Which point is corresponding to the reference point?
Reference image:
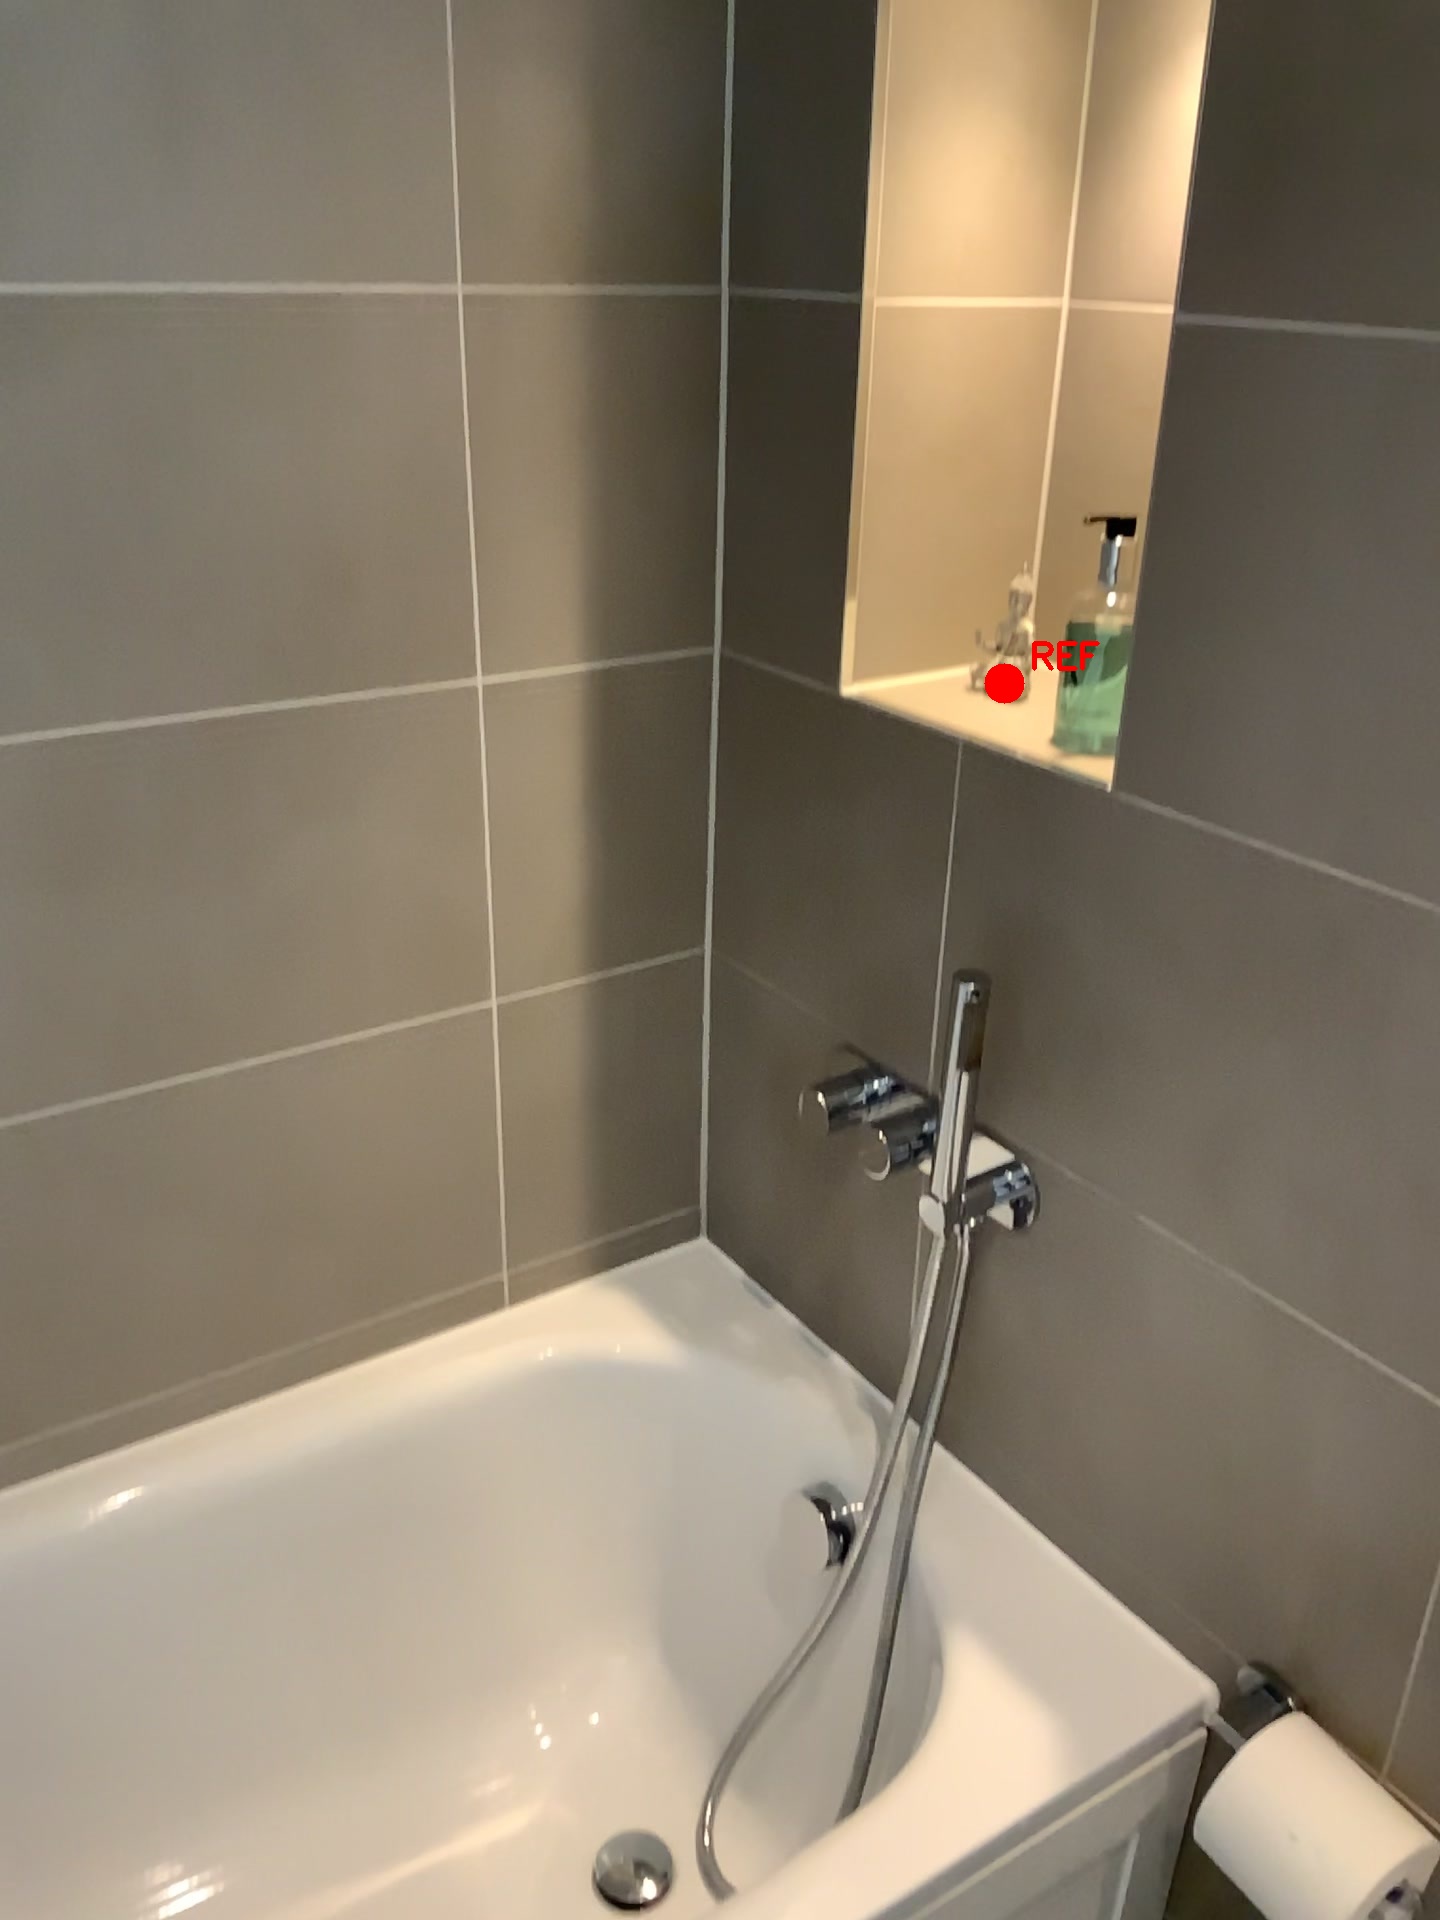
Option image:
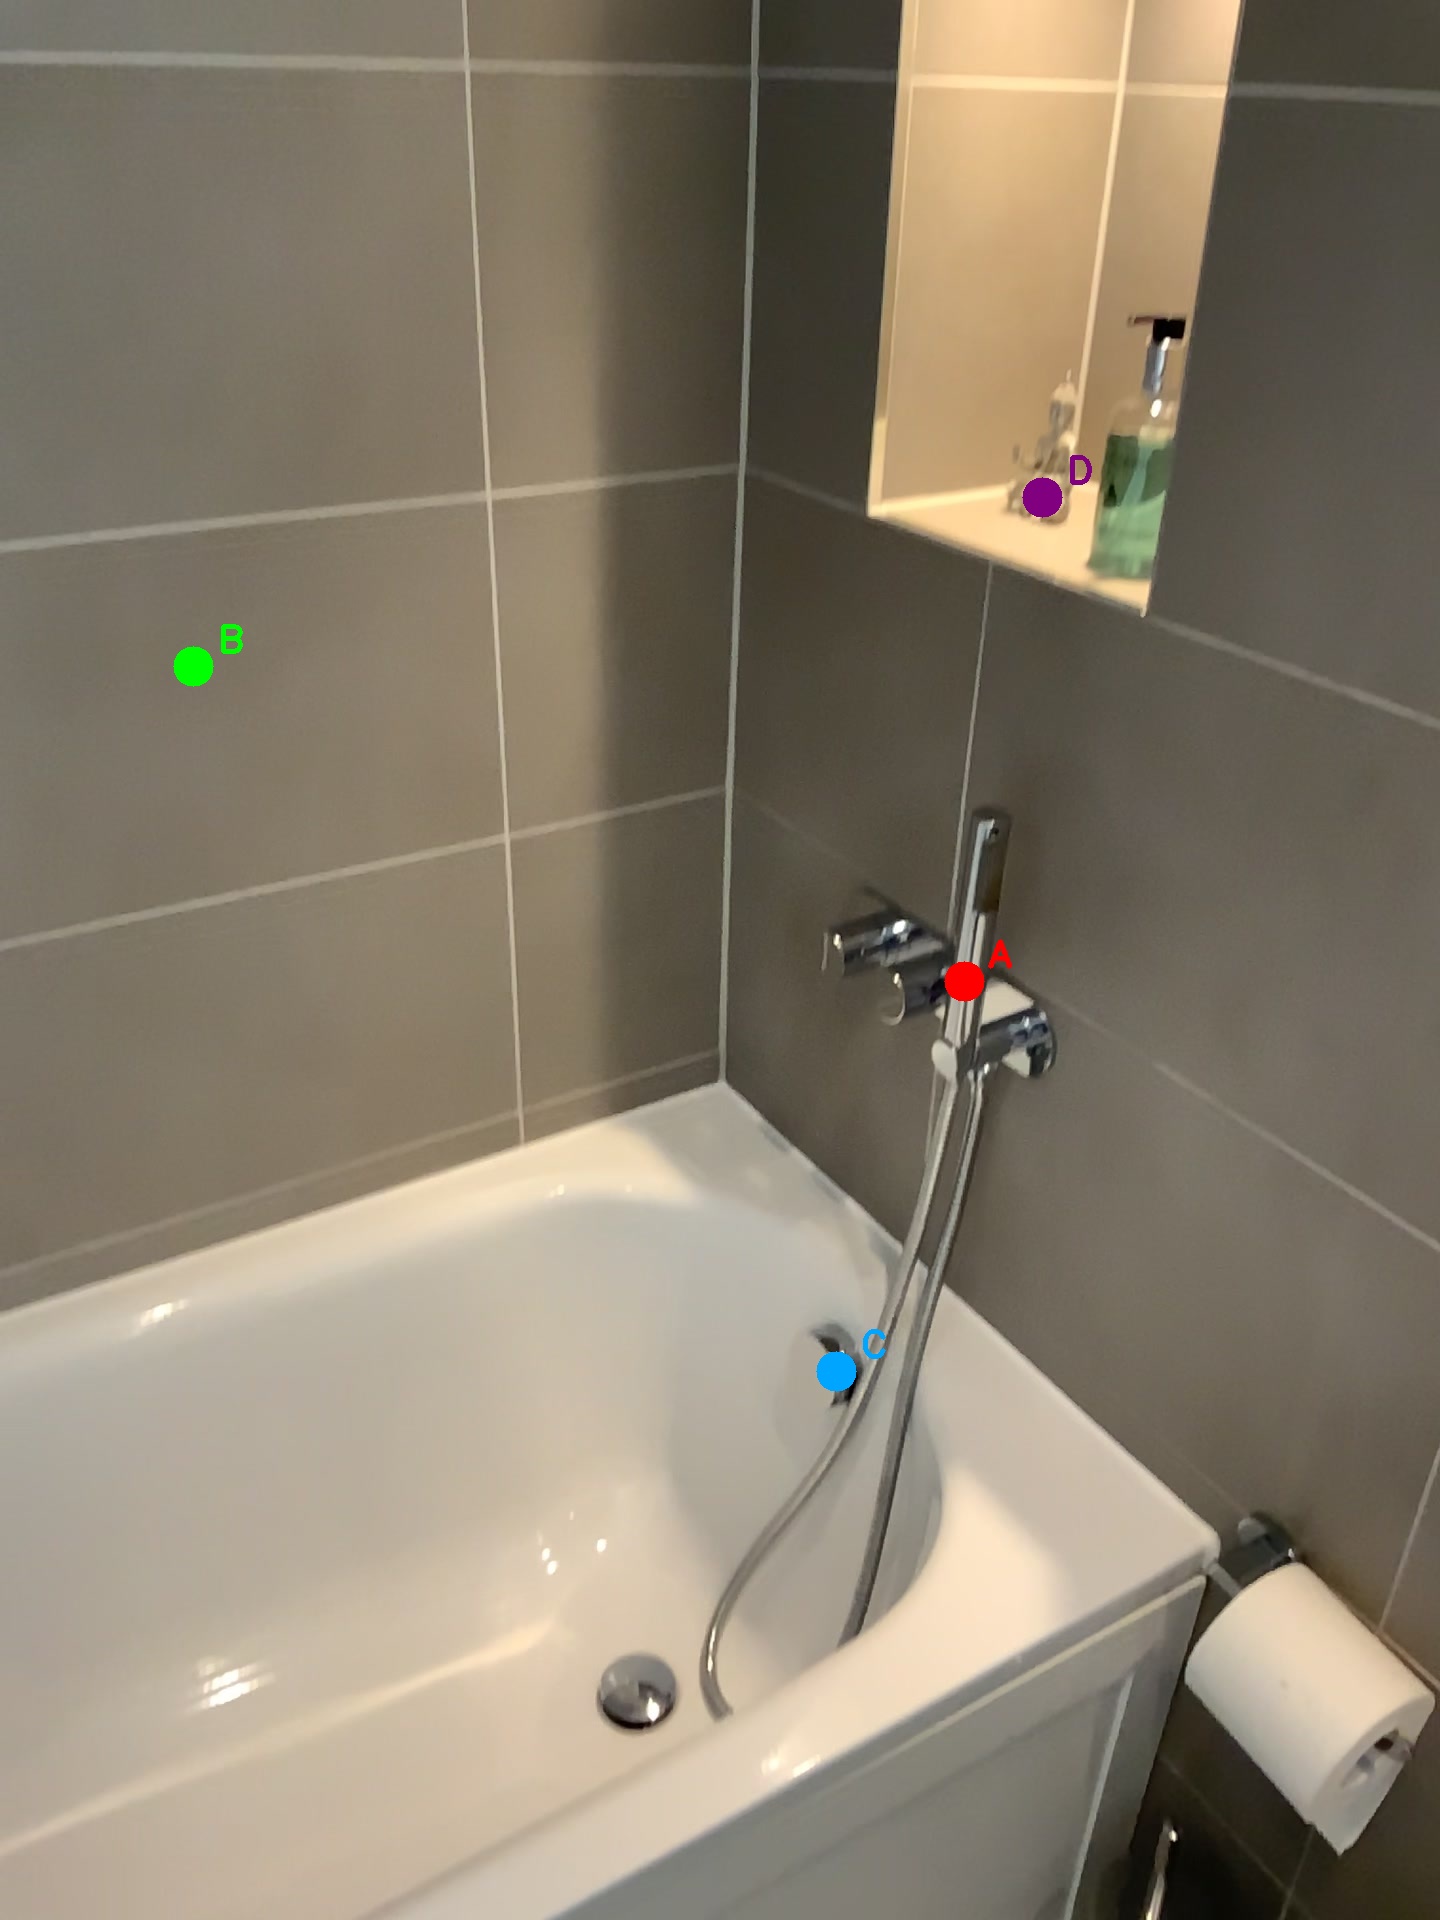
Choices:
Point A
Point B
Point C
Point D
Answer: (D)